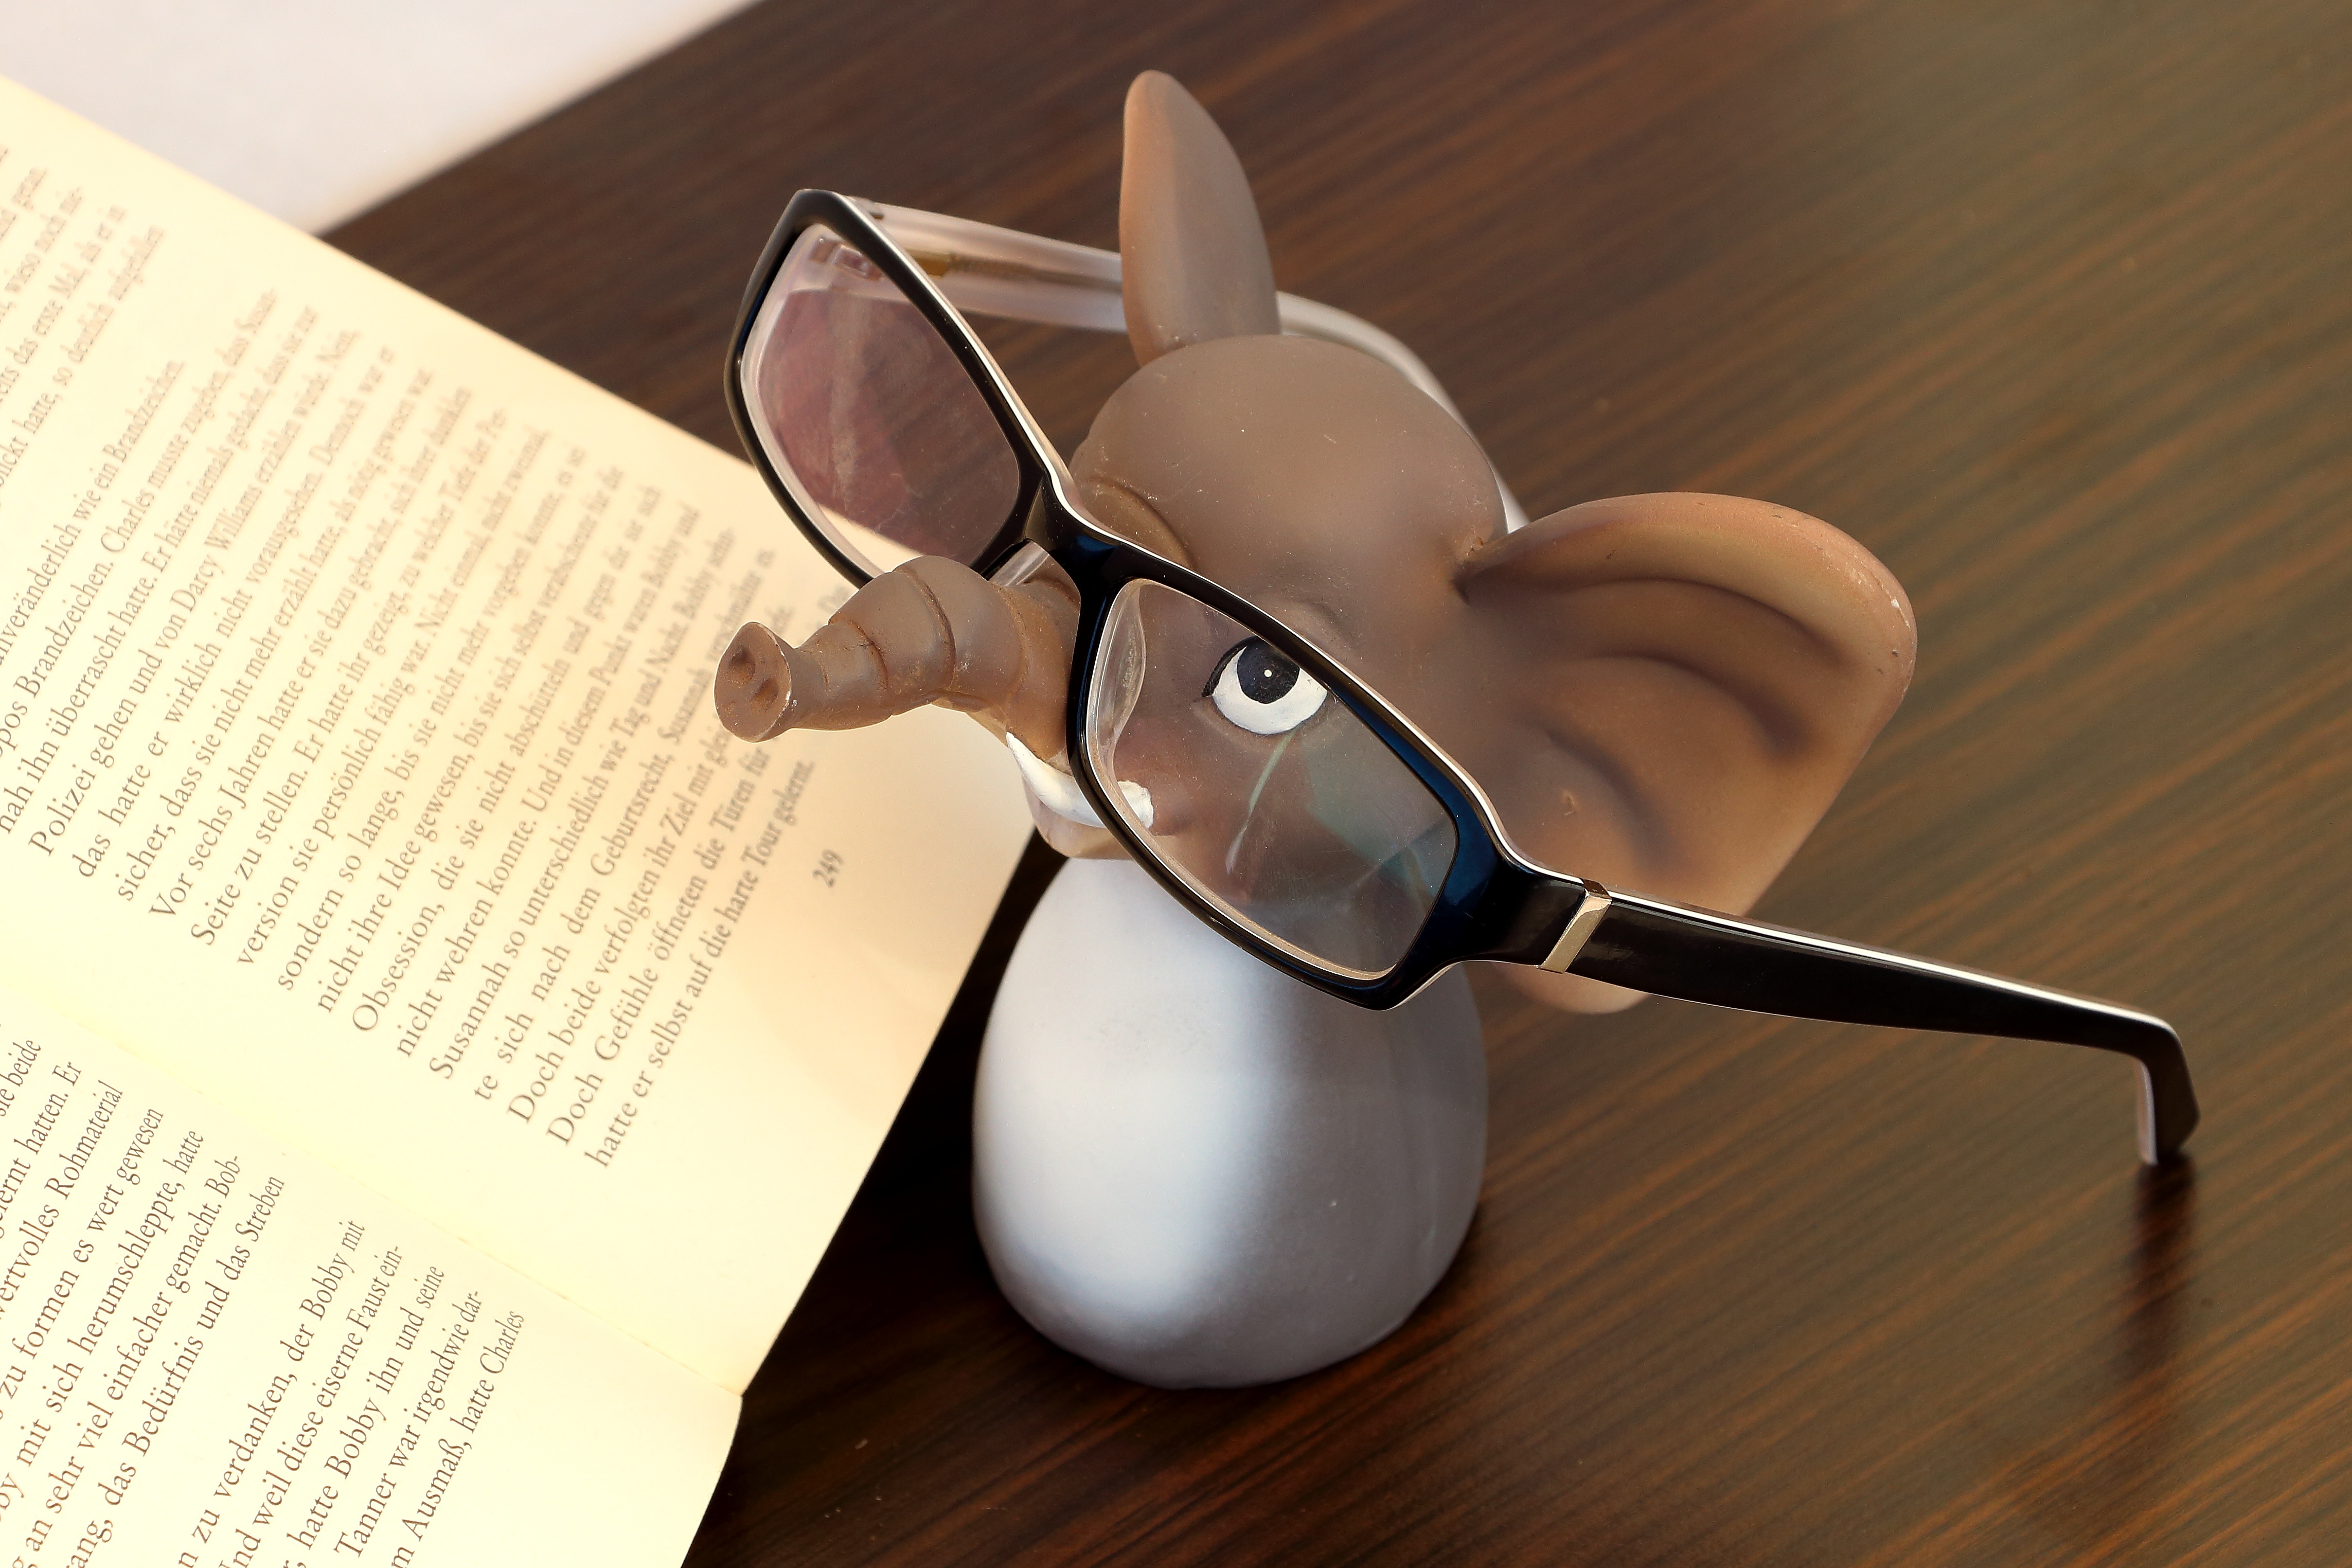
book, read, elephant, product, art, glasses, lenses, reading glasses, eyeglass frame, black glasses, reading aid, visual acuity